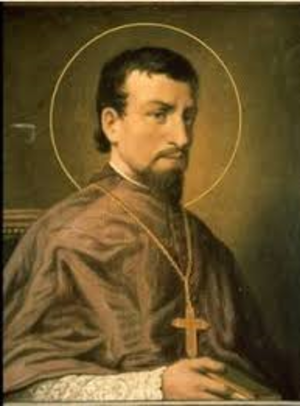
Antoine Daveluy, évêque missionnaire en Corée et martyr.
Cette liste de saints concerne les saints et les bienheureux, reconnus comme tels par l'Église catholique, ayant vécu au XIXᵉ siècle. À ce jour, l'Église a donné comme modèles évangéliques 318 saints du XIXᵉ siècle.
Marie Nicolas Antoine Daveluy, né à Amiens le 16 mars 1818 et mort le 30 mars 1866 à Boryeong, est un évêque missionnaire en Corée. Il fait partie des 103 martyrs de Corée.